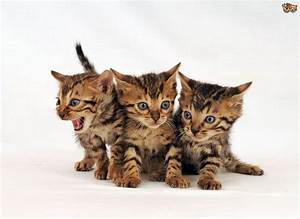
Label: gatto